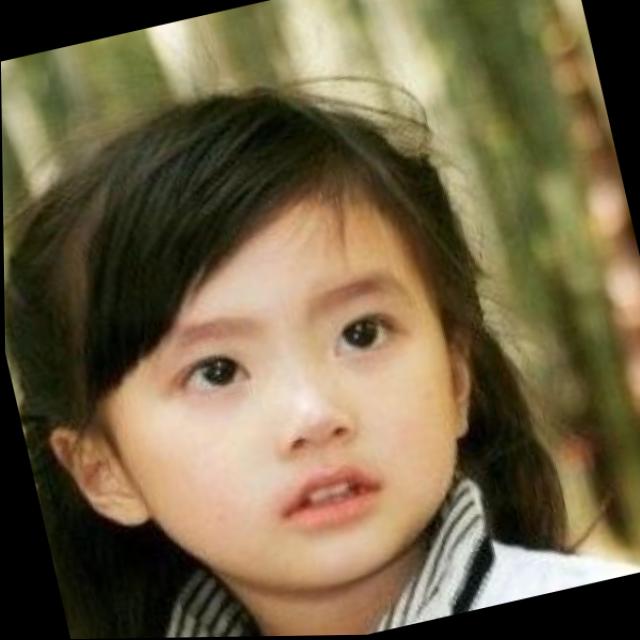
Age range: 0-12